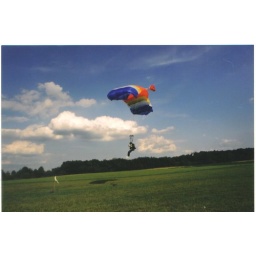
First sky dive.... and I find the only freekin pole in the field.